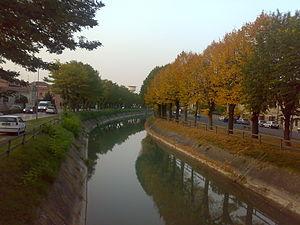
L'Adigetto est une rivière de Vénétie qui naît à Badia Polesine du fleuve Adige pour se jeter dans le Canalbianco, commune de Adria.